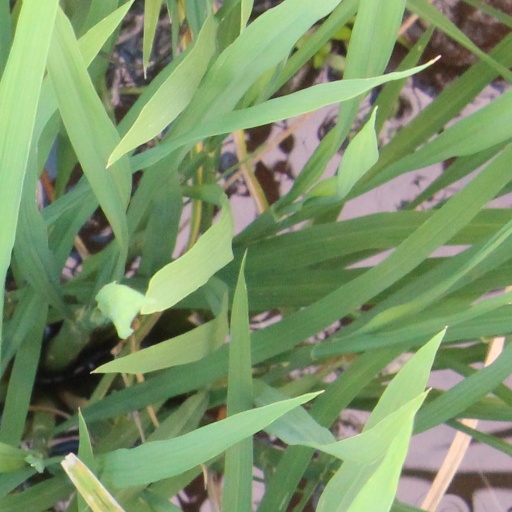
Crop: rice